Question: Please indicate a possible affordance area of the pack_suitcase that can be used for packing
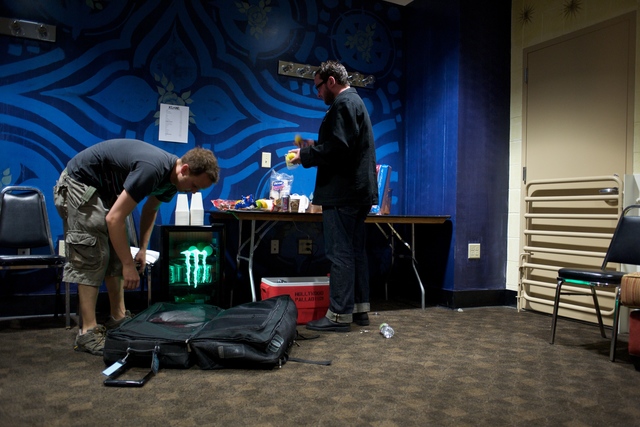
Answer: [95.5, 293.5, 290.5, 363.5]